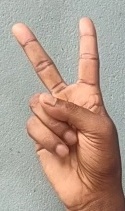
ASL sign: V